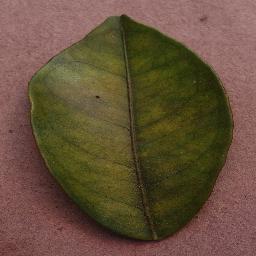
Label: Orange___Haunglongbing_(Citrus_greening)